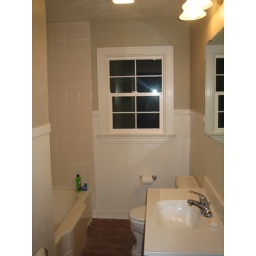
The bathroom in the new place. The floor was replaced today.